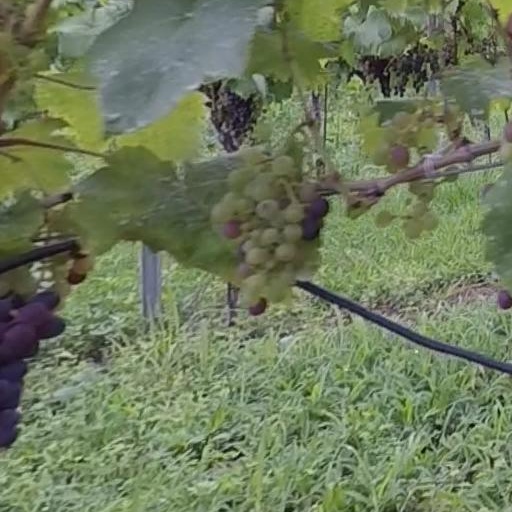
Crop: grape